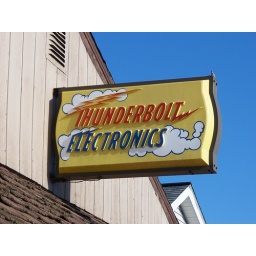
Small plastic vacuform sign for Thunderbolt Eletronics in Port Jefferson, Ohio.